New York State Route 67

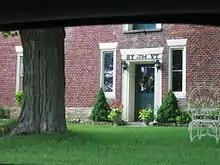
The David Mathews House, straddling the New York–Vermont state line located on NY–VT 67.

After the final roundabout, NY 67 turns south, concurrent with US 9 for , just north of the village of Round Lake. Here, the route heads eastward, taking a winding path toward Mechanicville and the Hudson River. After entering the city, NY 67 becomes concurrent with US 4 and NY 32 for less than , then heads east toward Schaghticoke, crossing the Hudson on the Mechanicville Bridge.